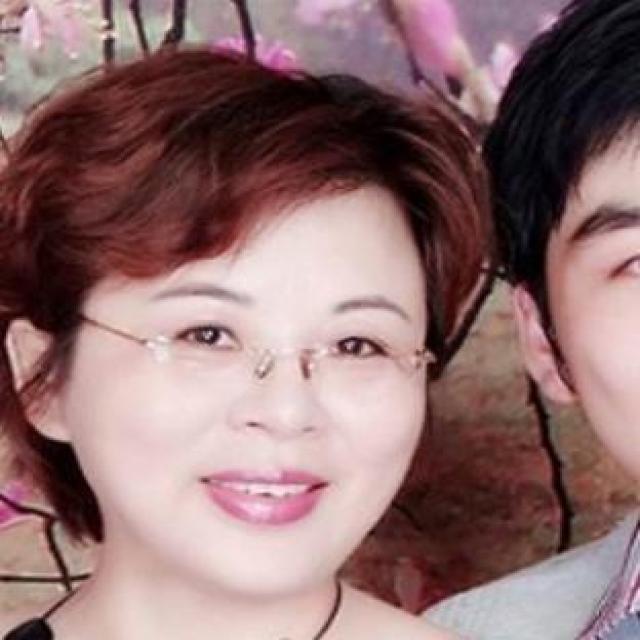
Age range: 45-64